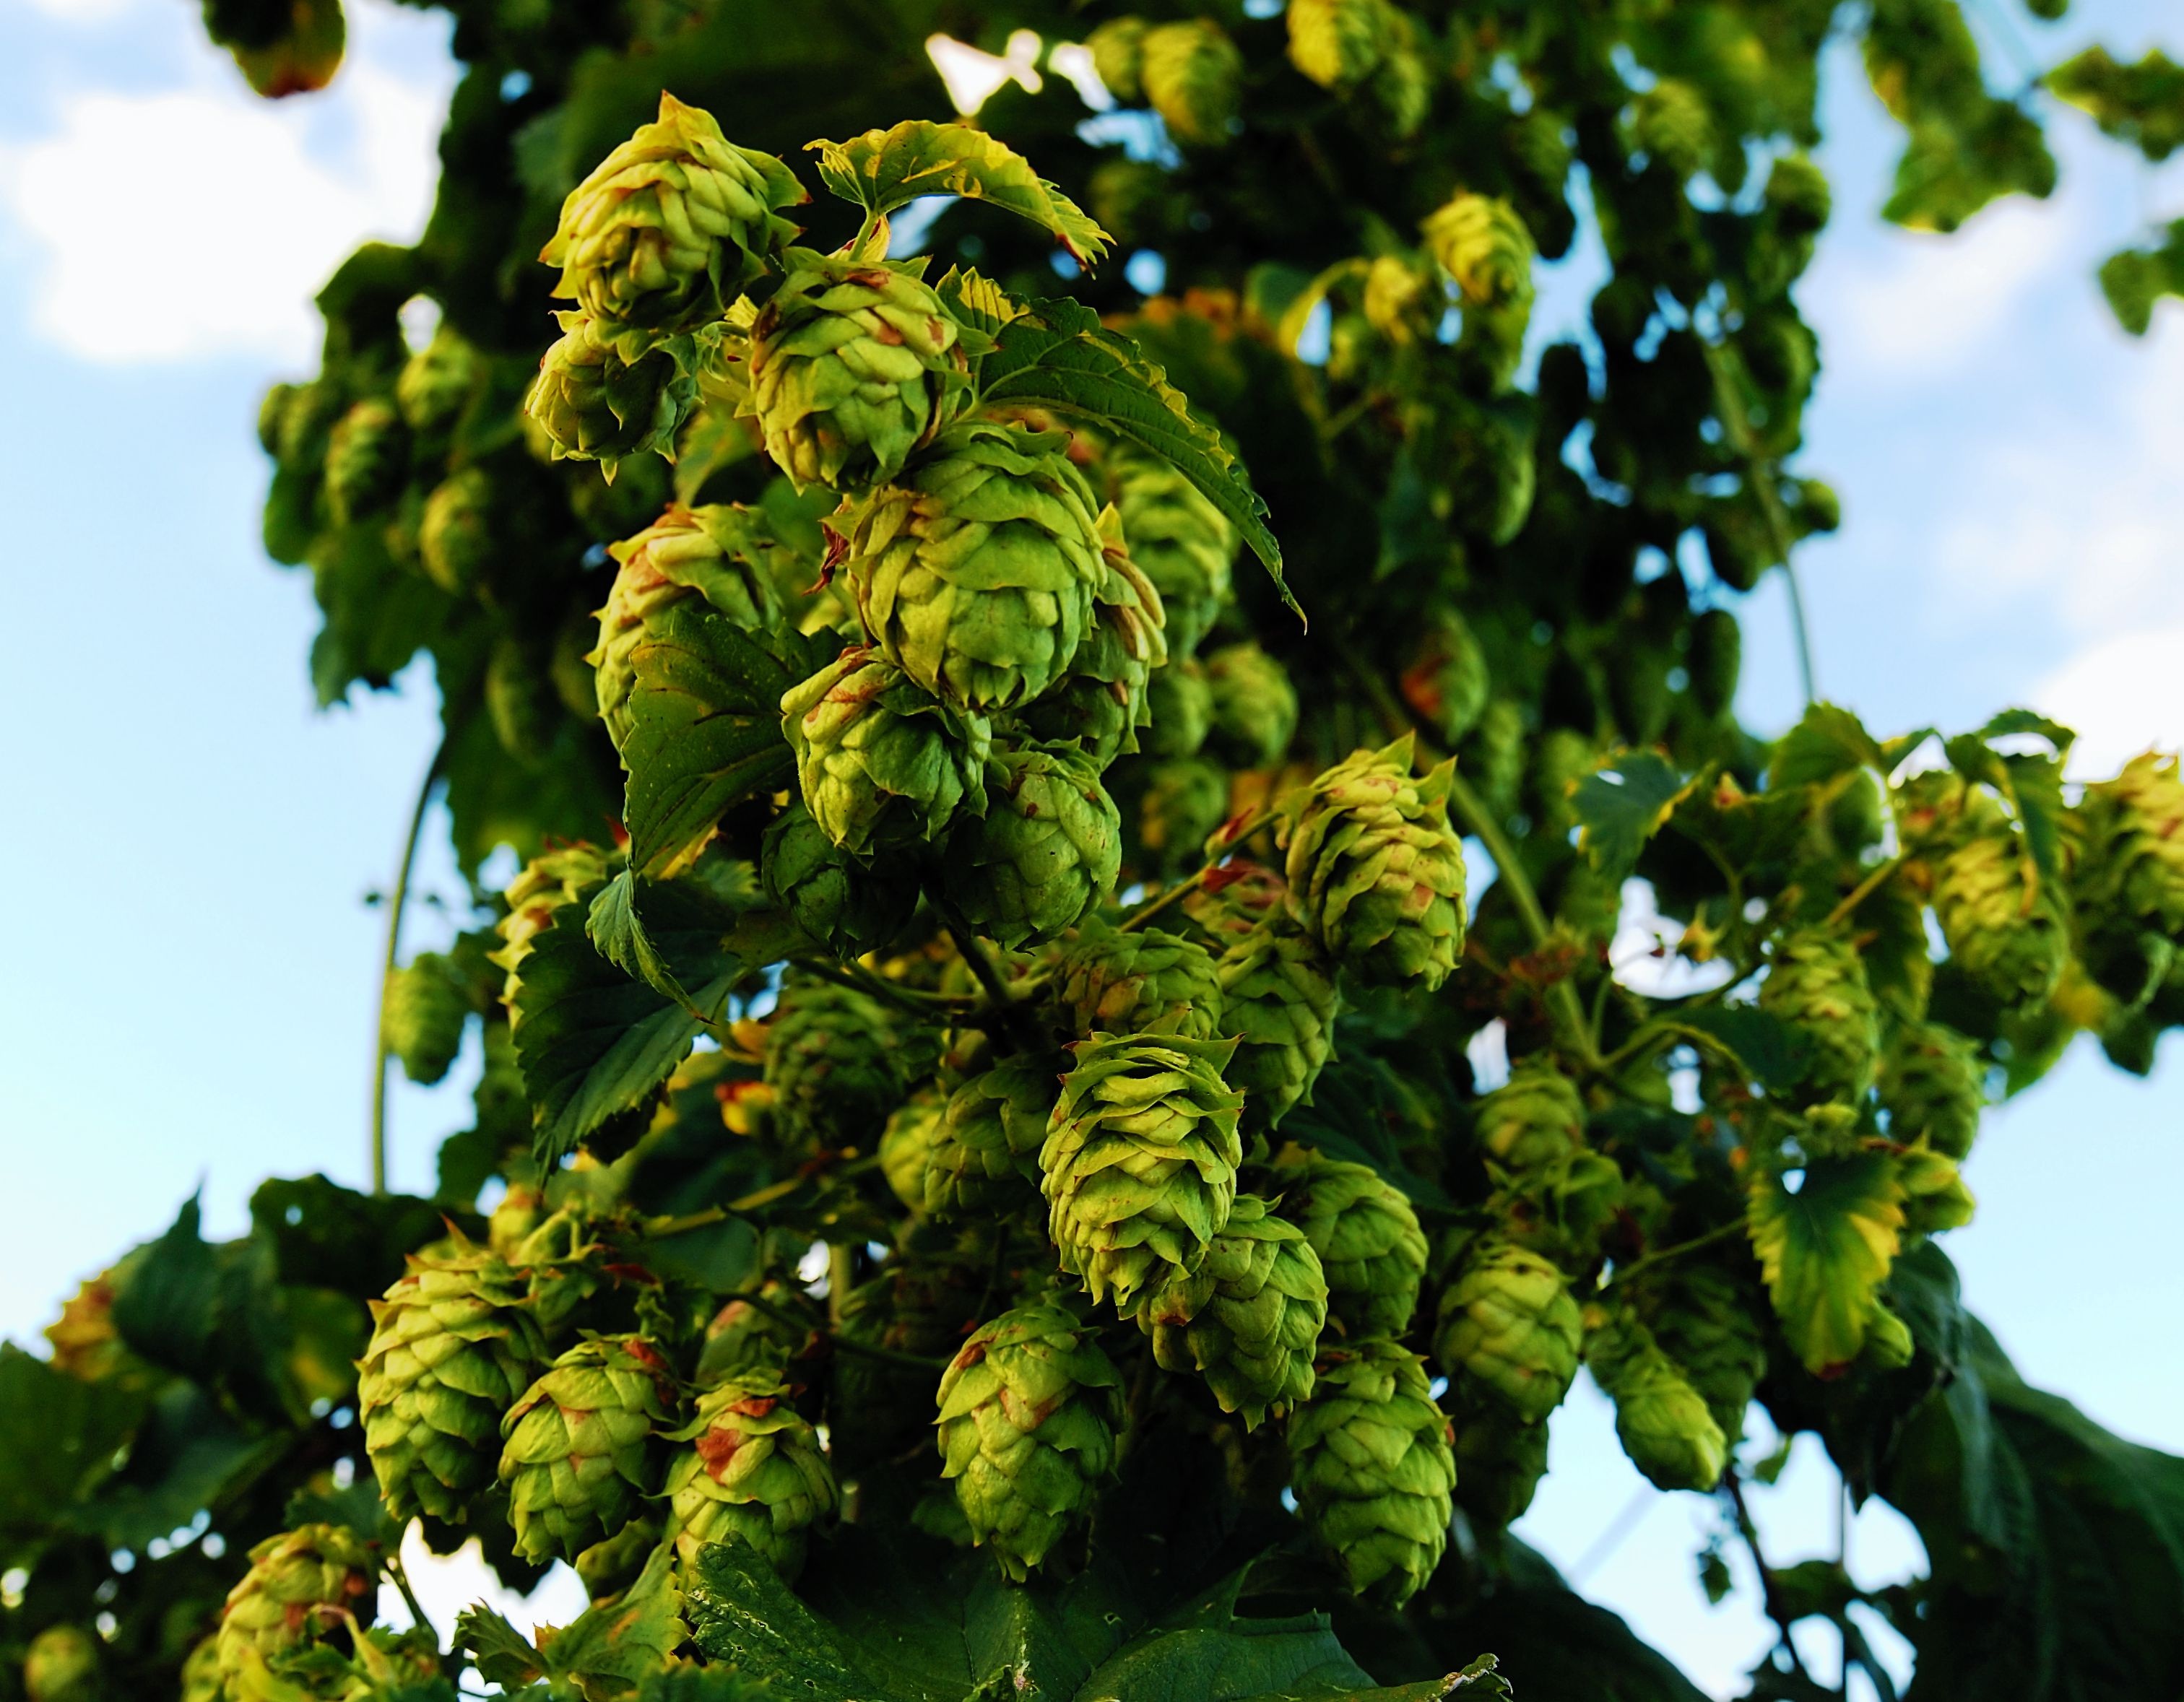
tree, branch, plant, fruit, leaf, flower, food, green, produce, botany, flora, shrub, hops, flowering plant, humulus lupulus, craftbeer, ipa, locally grown, upstate ny, coccoloba uvifera, woody plant, land plant